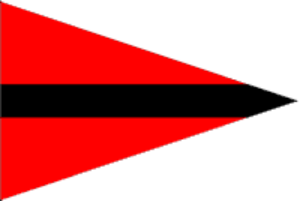
L'État de Bénarès est un ancien État princier indien dans l'actuelle ville de Varanasi.